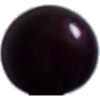
Label: Cherry Wax Black 1